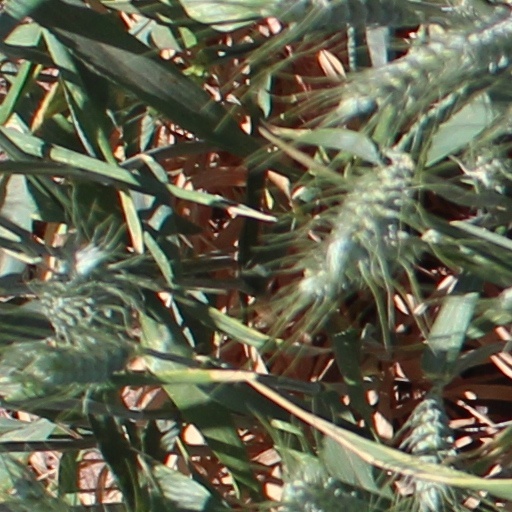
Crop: wheat